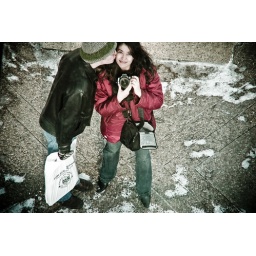
there are mirrors in the sky